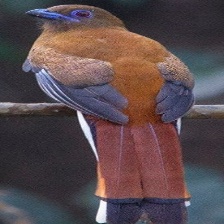
Species: RED NAPED TROGON
Scientific name: HARPACTES KASUMBA